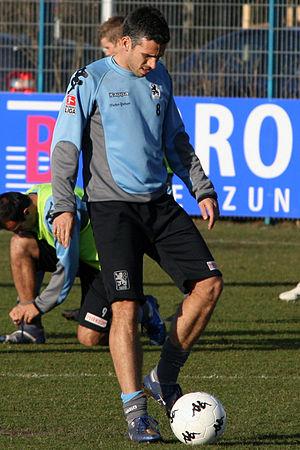
Danny Schwarz est un footballeur allemand né le 11 mai 1975.